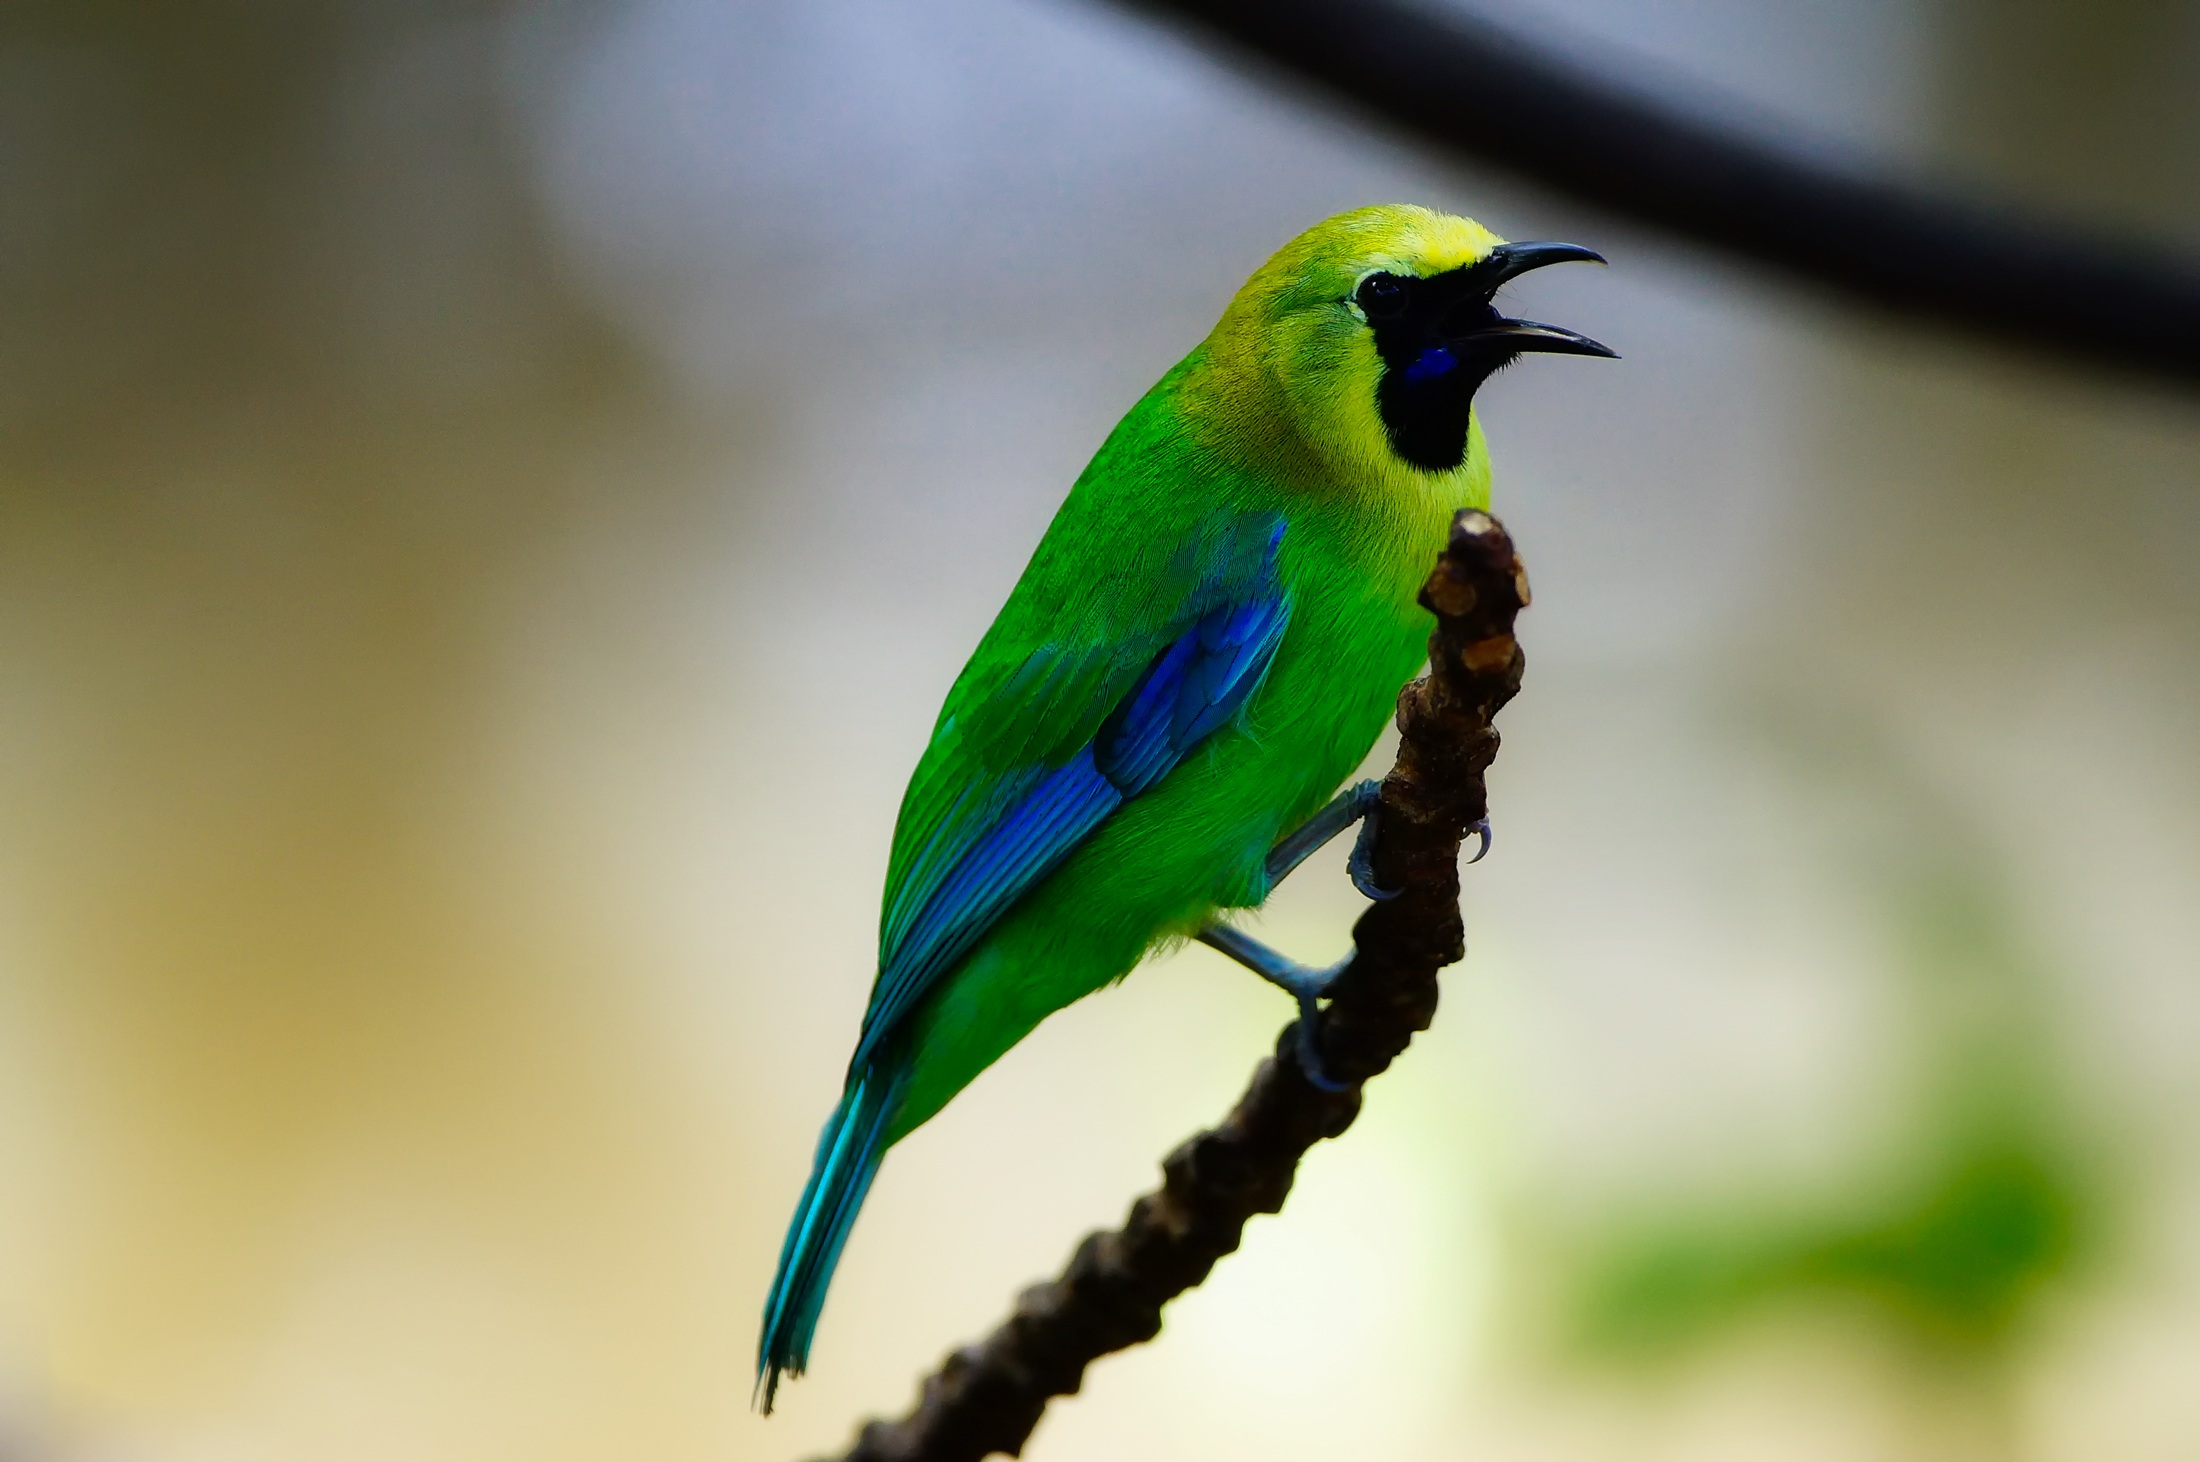
nature, branch, bird, wing, flower, wildlife, green, beak, macro, perch, hummingbird, closeup, fauna, twig, close up, outdoors, hdr, vertebrate, beautiful, macro photography, perching bird